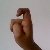
The image shows a hand gesture representing the letter 'X' in Indian Sign Language.